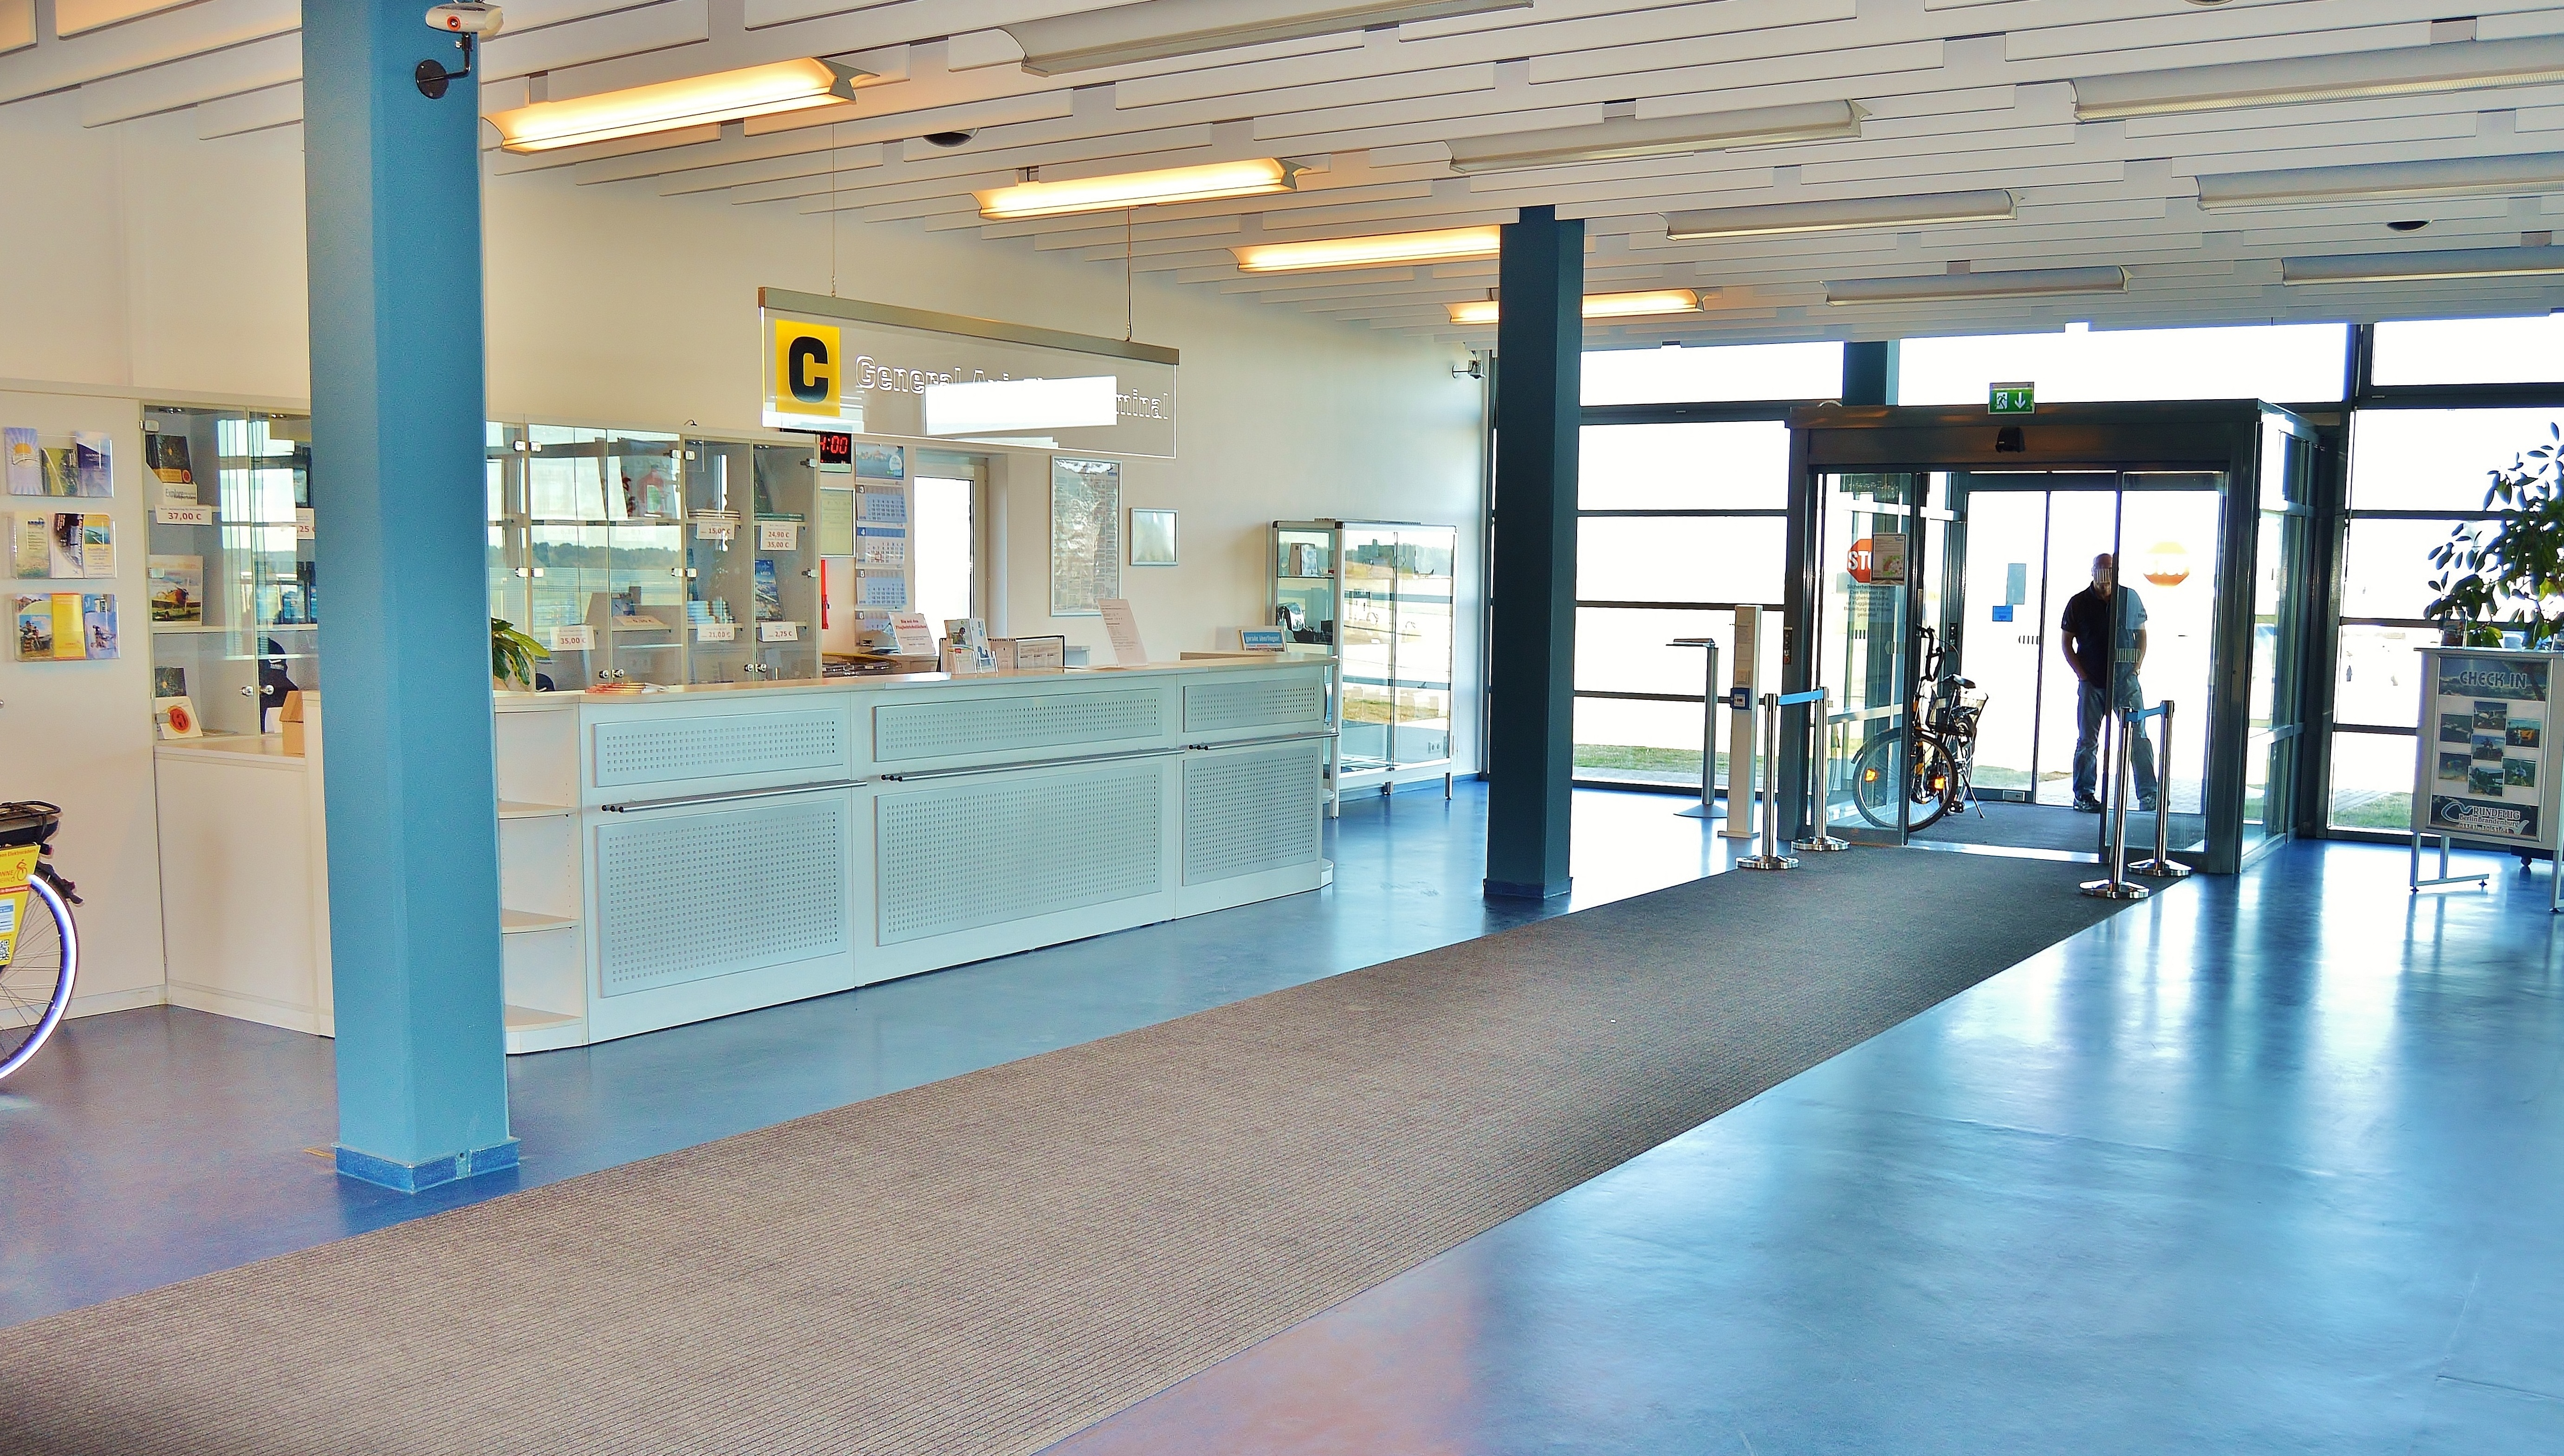
floor, building, airport, counter, room, interior design, germany, information, brandenburg, dispatch hall, airfield straus mountain